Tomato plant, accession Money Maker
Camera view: bottom (45 deg); turntable rotation: 330 degrees
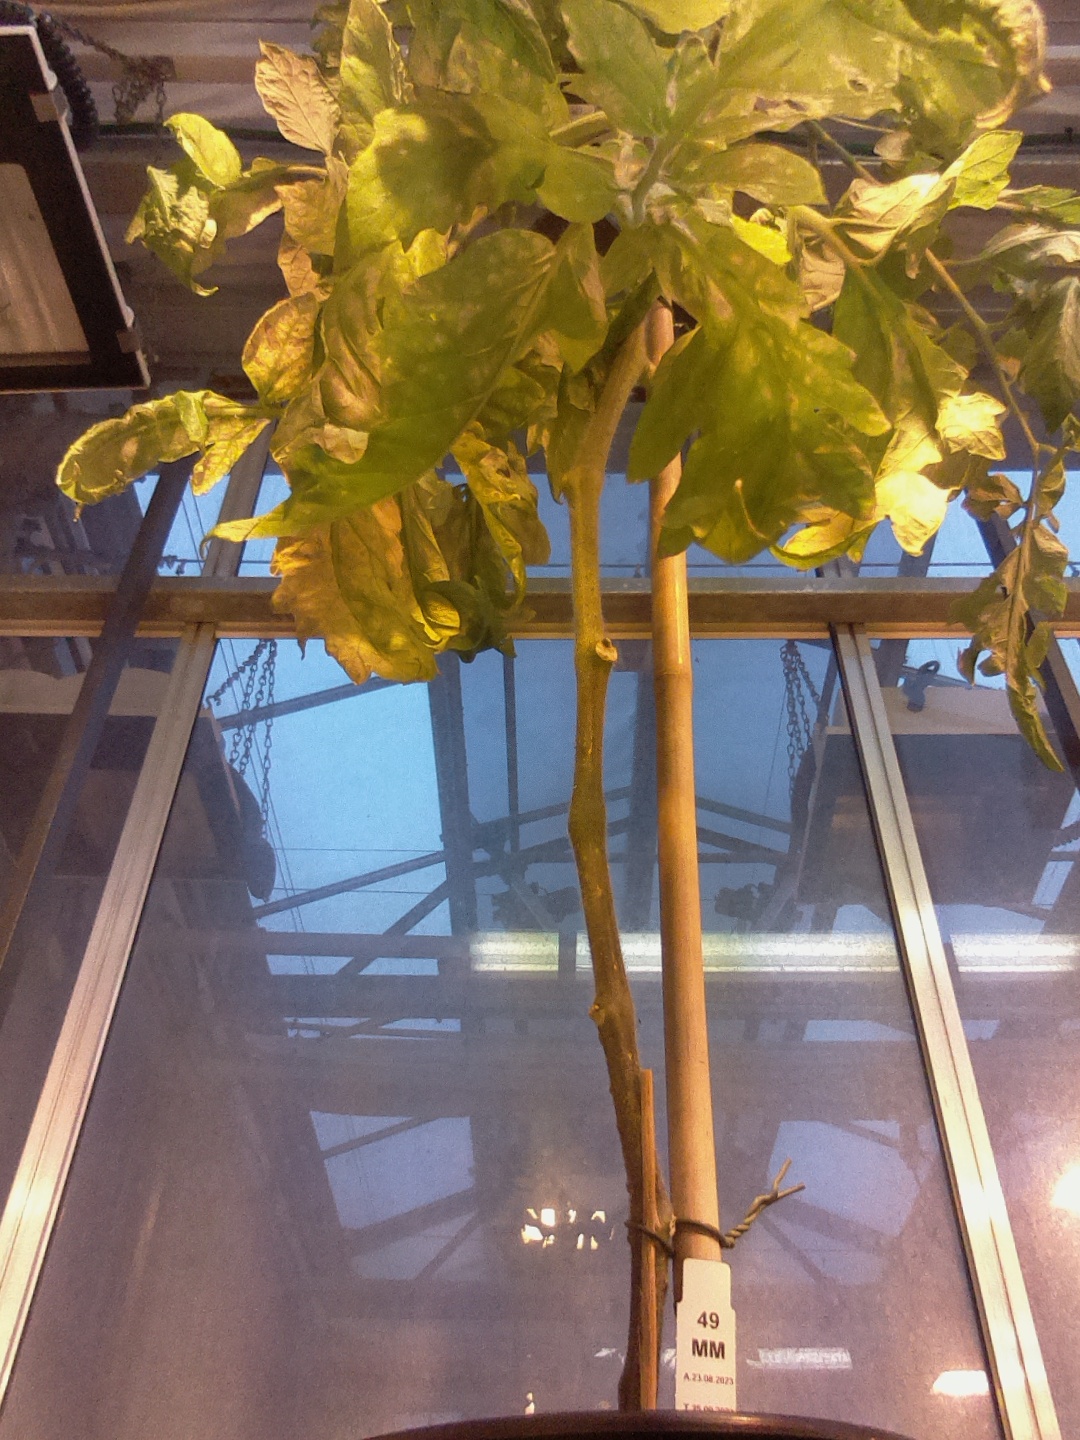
BBCH growth stage 77: 70%-80% of final fruit size